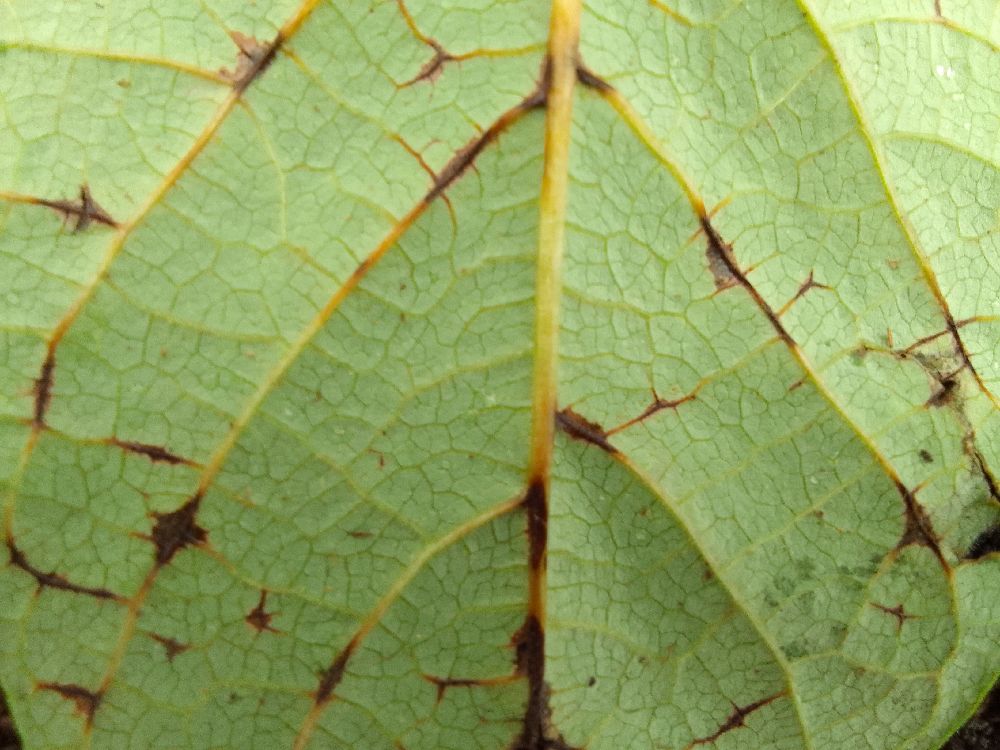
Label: anthracnose